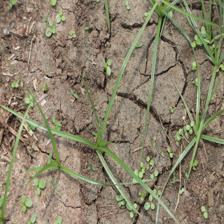
Label: Grass